Ceratosaurus

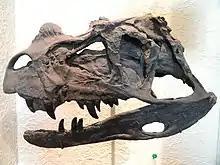
Cast of the skull of the "C. nasicornis" holotype, showing the large nasal horn, American Museum of Natural History

The premaxillary bones, which formed the tip of the snout, contained merely three teeth on each side, less than in most other theropods. The of the upper jaw were lined with 15 blade-like teeth on each side in the holotype. The first eight of these teeth were very long and robust, but from the ninth tooth onward, they gradually decrease in size. As is typical for theropods, they featured finely edges, which contained some 10 denticles per in the holotype. Specimen MWC 1 merely showed 11 to 12 and specimen UMNH VP 5278 showed 12 teeth in each maxilla. The teeth were more robust and more recurved in the latter specimen. In all specimens, the tooth crowns of the upper jaws were exceptionally long. In specimen UMNH VP 5278, they measured up to long, which is equal to the minimum height of the lower jaw. In the holotype, they are in length, which even surpasses the minimum height of the lower jaw. In other theropods, a comparable tooth length is only known from the possibly closely related "Genyodectes". In contrast, several members of Abelisauridae feature very short tooth crowns. In the holotype, each half of the , the tooth-bearing bone of the , was equipped with 15 teeth, which are, however, poorly preserved. Both specimens MWC 1 and UMNH VP 5278 show only 11 teeth in each dentary, which were, as shown by the latter specimen, slightly straighter and less sturdy than those of the upper jaw.